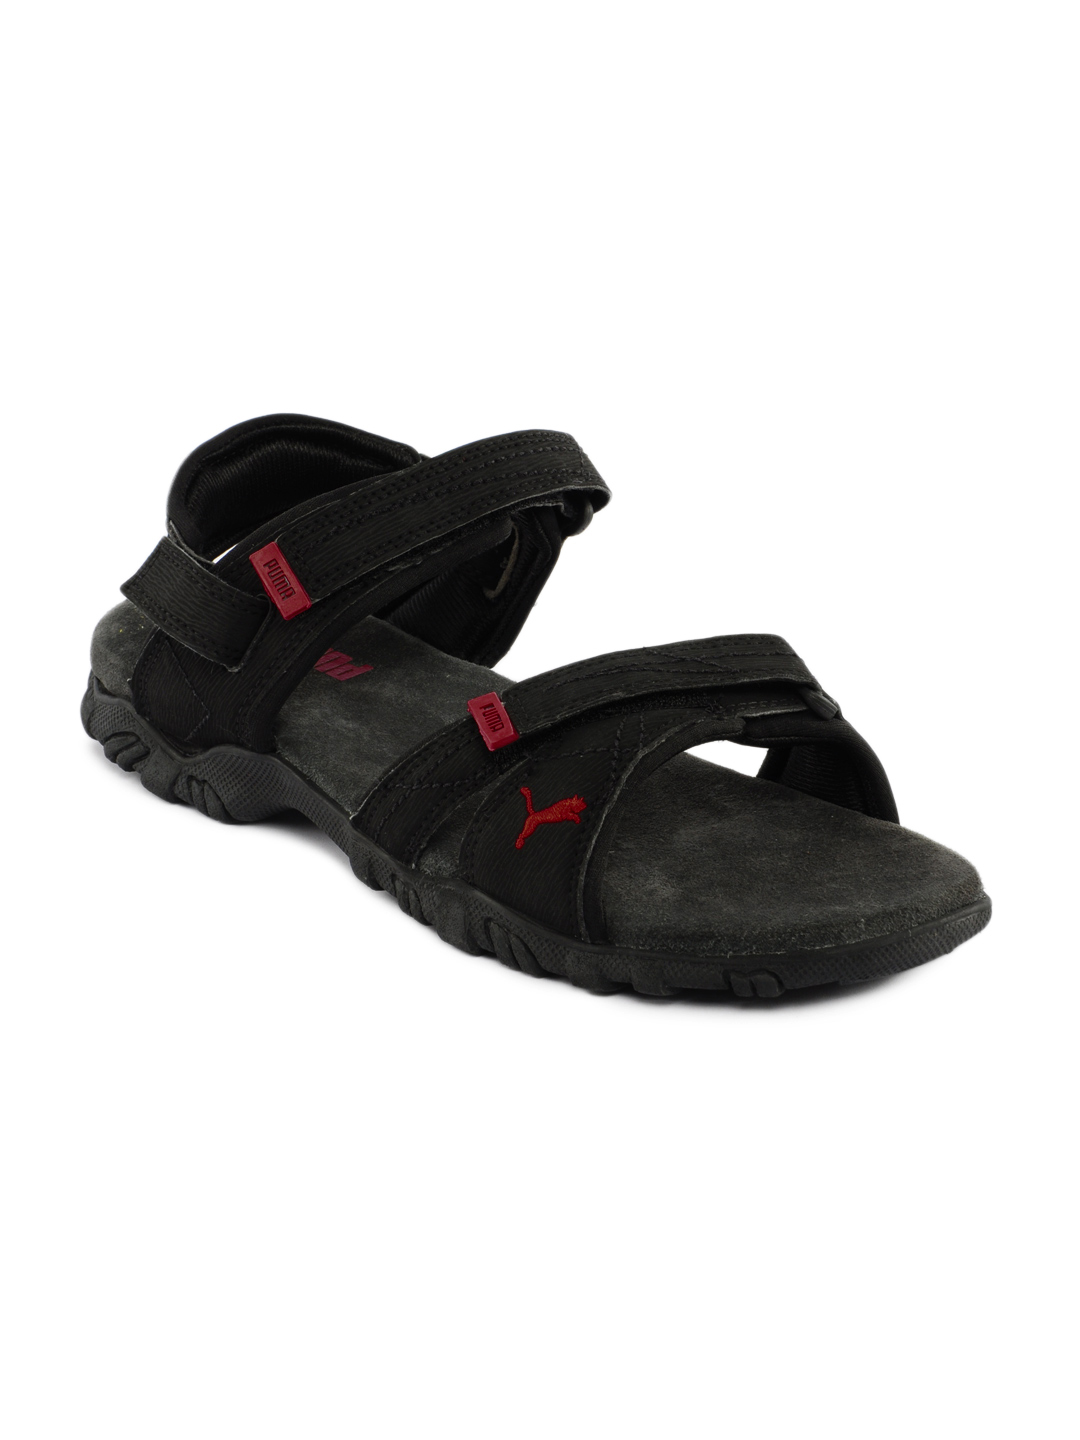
Puma Men Harz Black Sandals
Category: Footwear / Sandal / Sandals
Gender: Men
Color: Black
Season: Summer 2012
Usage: Casual